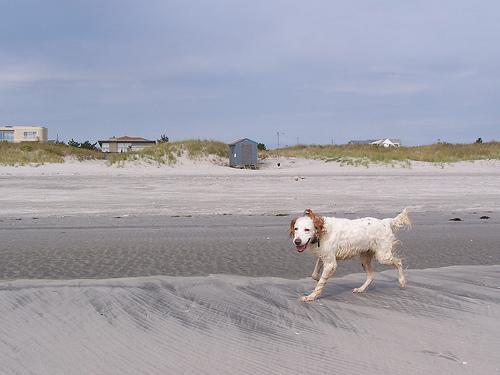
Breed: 203-n000022-English_setter